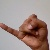
The image shows a hand gesture representing the letter 'J' in Indian Sign Language.